Trial of Lex Wotton

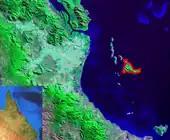
Wotton was prevented from returning to his home on Palm Island (outlined in red) for five months after the 2004 riots.

On 6 December, Wotton was released on bail, in part due to being characterised as a "leader and saviour" for the Palm Island community. The bail conditions required Wotton to return to court on 10 March 2007, and restricted Wotton's movements, particularly focusing on preventing his attending Doomadgee's funeral and returning to the north Queensland island.